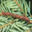
Label: caterpillar